Miller v. Davis

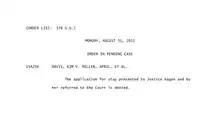
Rejection of Rowan County clerk's application for stay

On August 31, 2015, the day the temporary two-week stay issued on August 17 expired, after the clerk's office had closed, the U.S. Supreme Court, with no noted dissent, declined to stay the district court's ruling in an unsigned order. This route was the last legal one Davis could seek to maintain her policy of not issuing any marriage licenses.